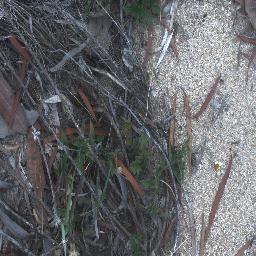
Label: negative